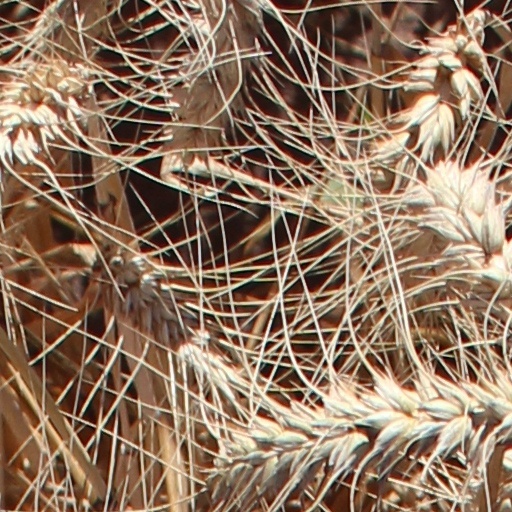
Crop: wheat